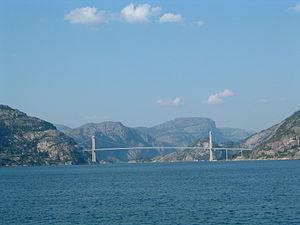
La longueur d'un pont ou d'un viaduc est mesurée entre culées, c'est-à-dire entre extrémités. Un ouvrage d'art est dit non courant dès que sa longueur dépasse 100 mètres. Il est dit exceptionnel lorsque celle-ci dépasse 500 mètres. Cet article présente la liste des ponts et viaducs de Norvège dont la longueur est supérieure ou égale à 500 mètres.